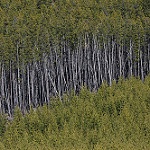
Label: forest